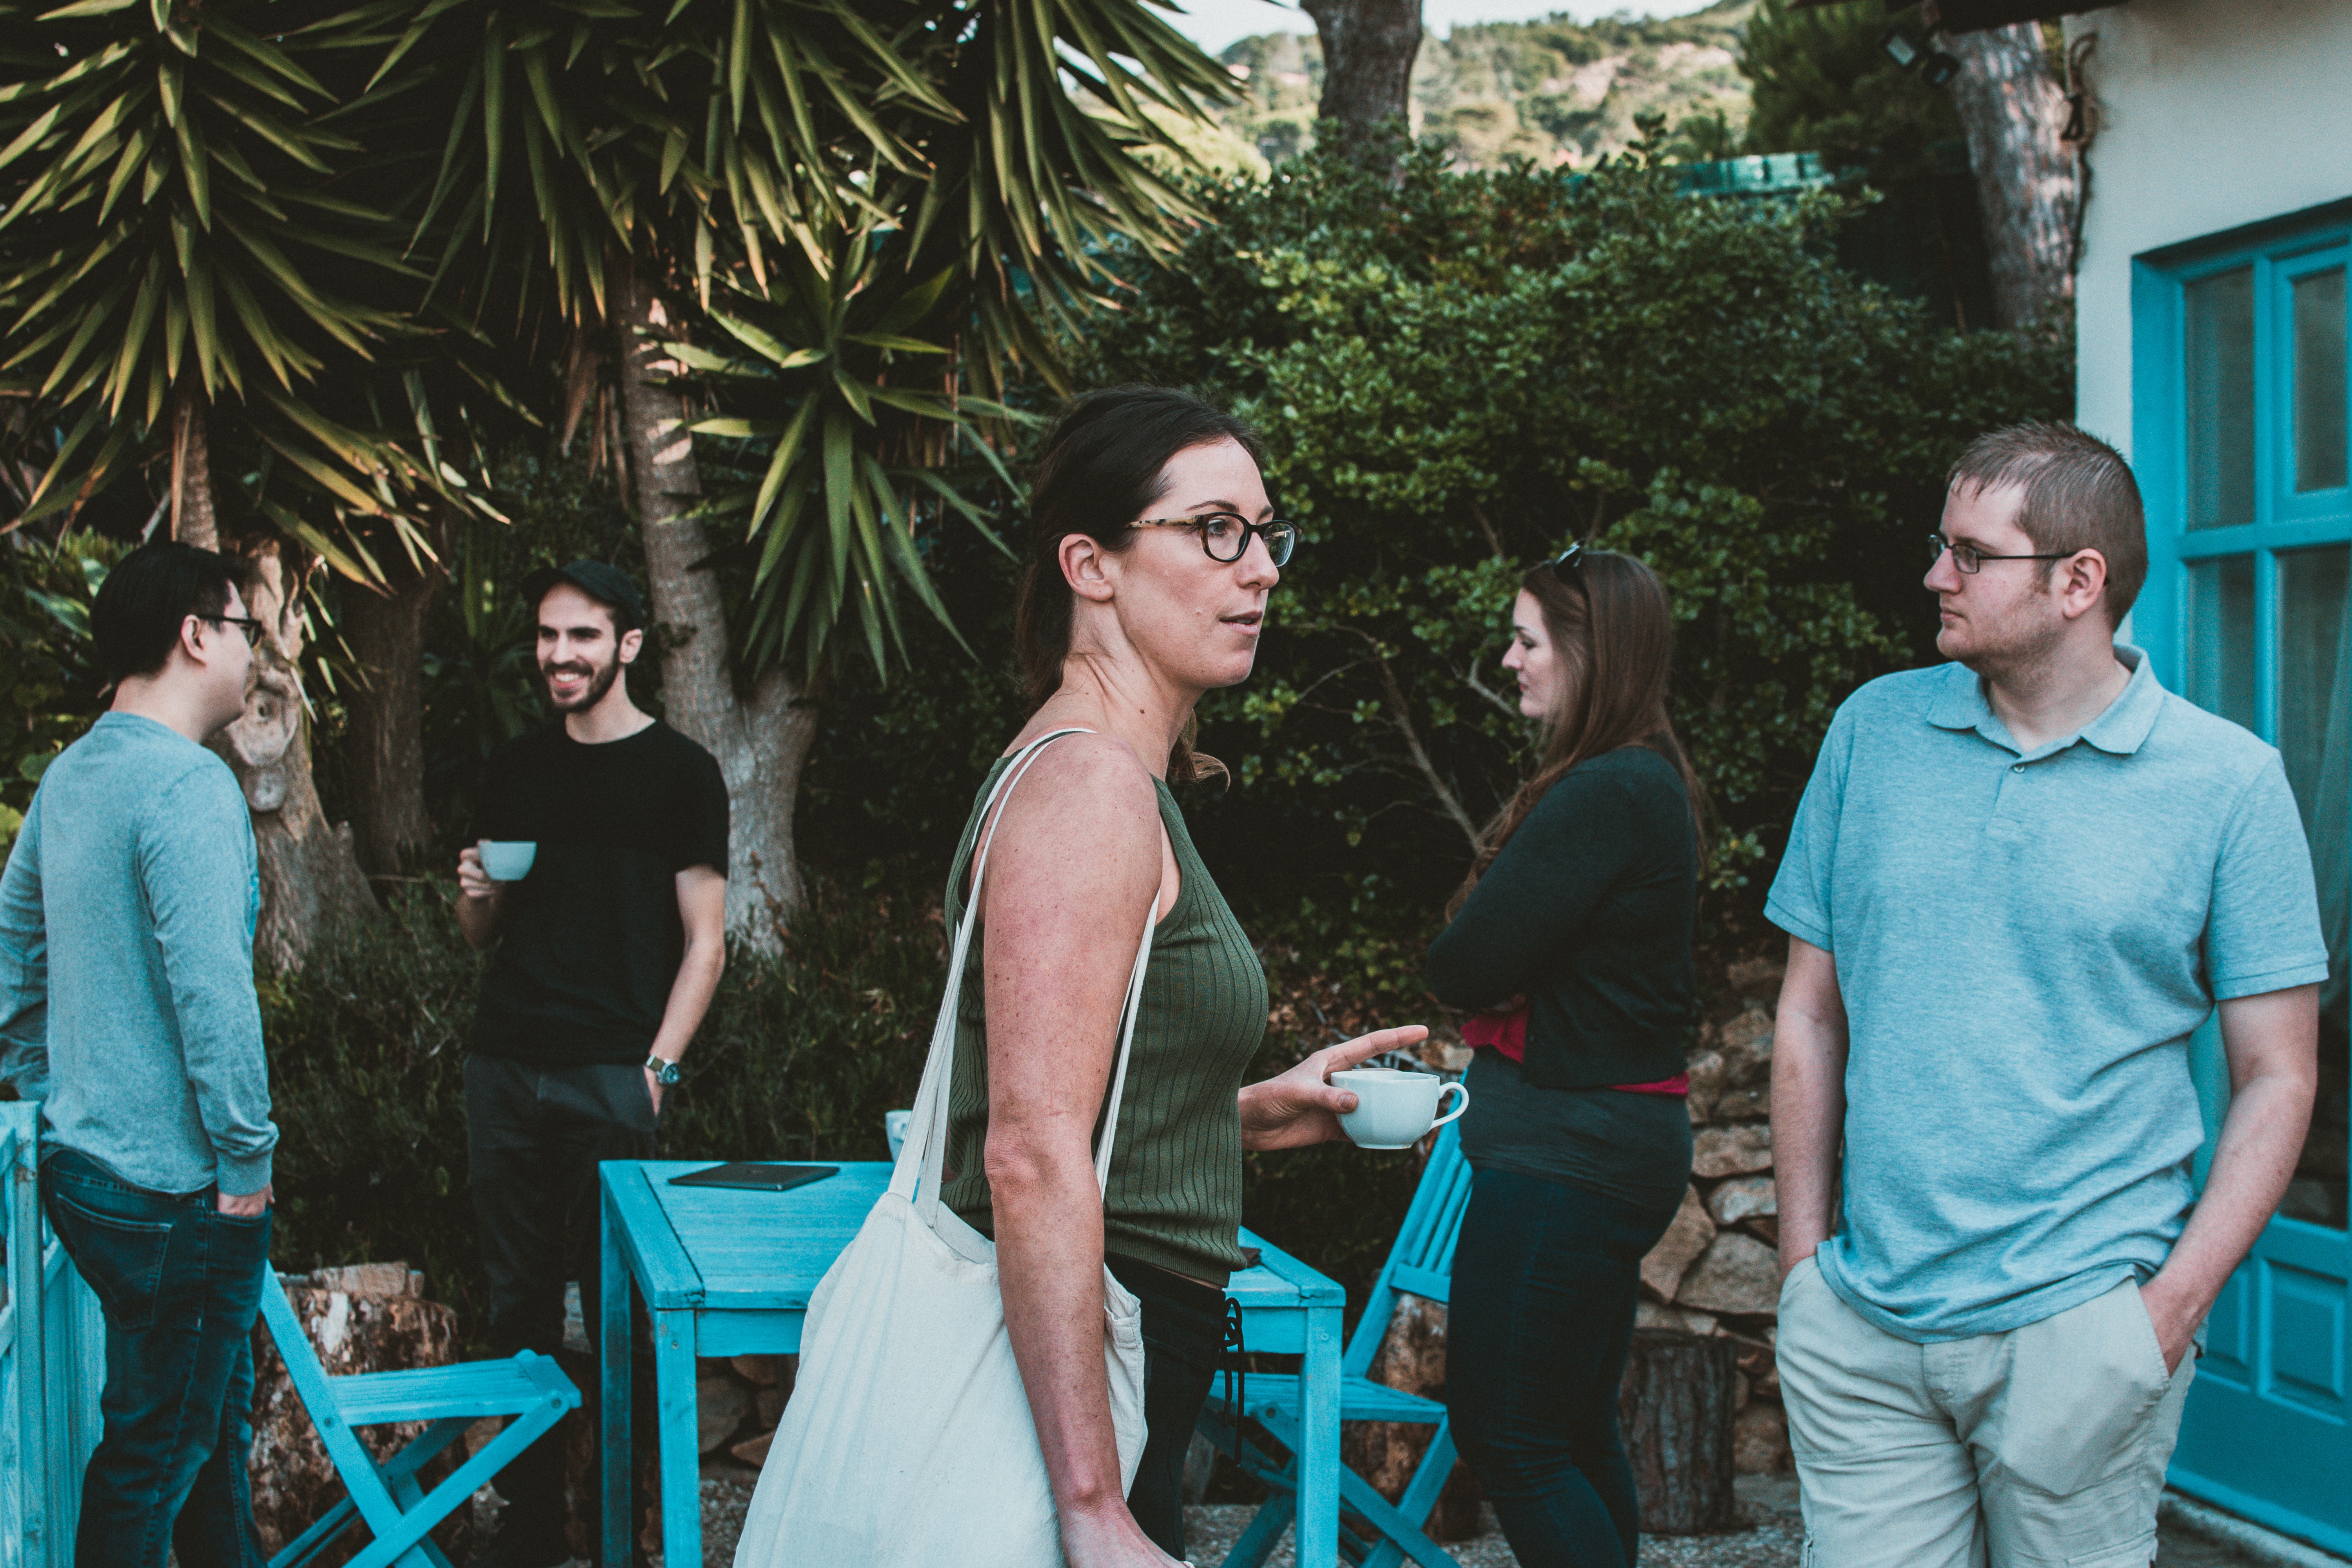
photograph, ceremony, event, fun, girl, tree, vacation, wedding, recreation